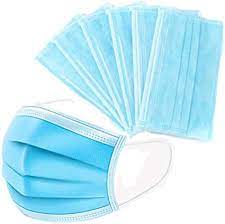
Waste category: trash